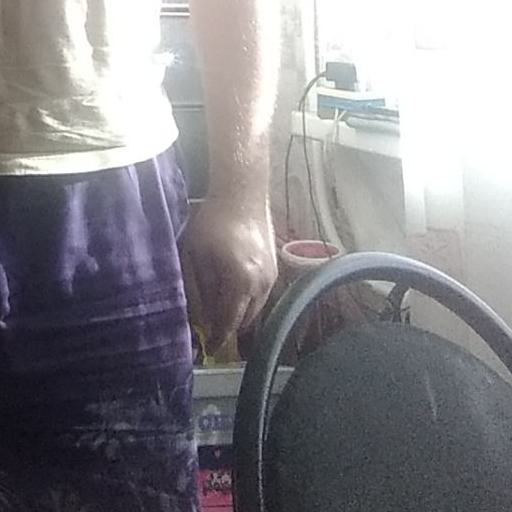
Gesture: no_gesture